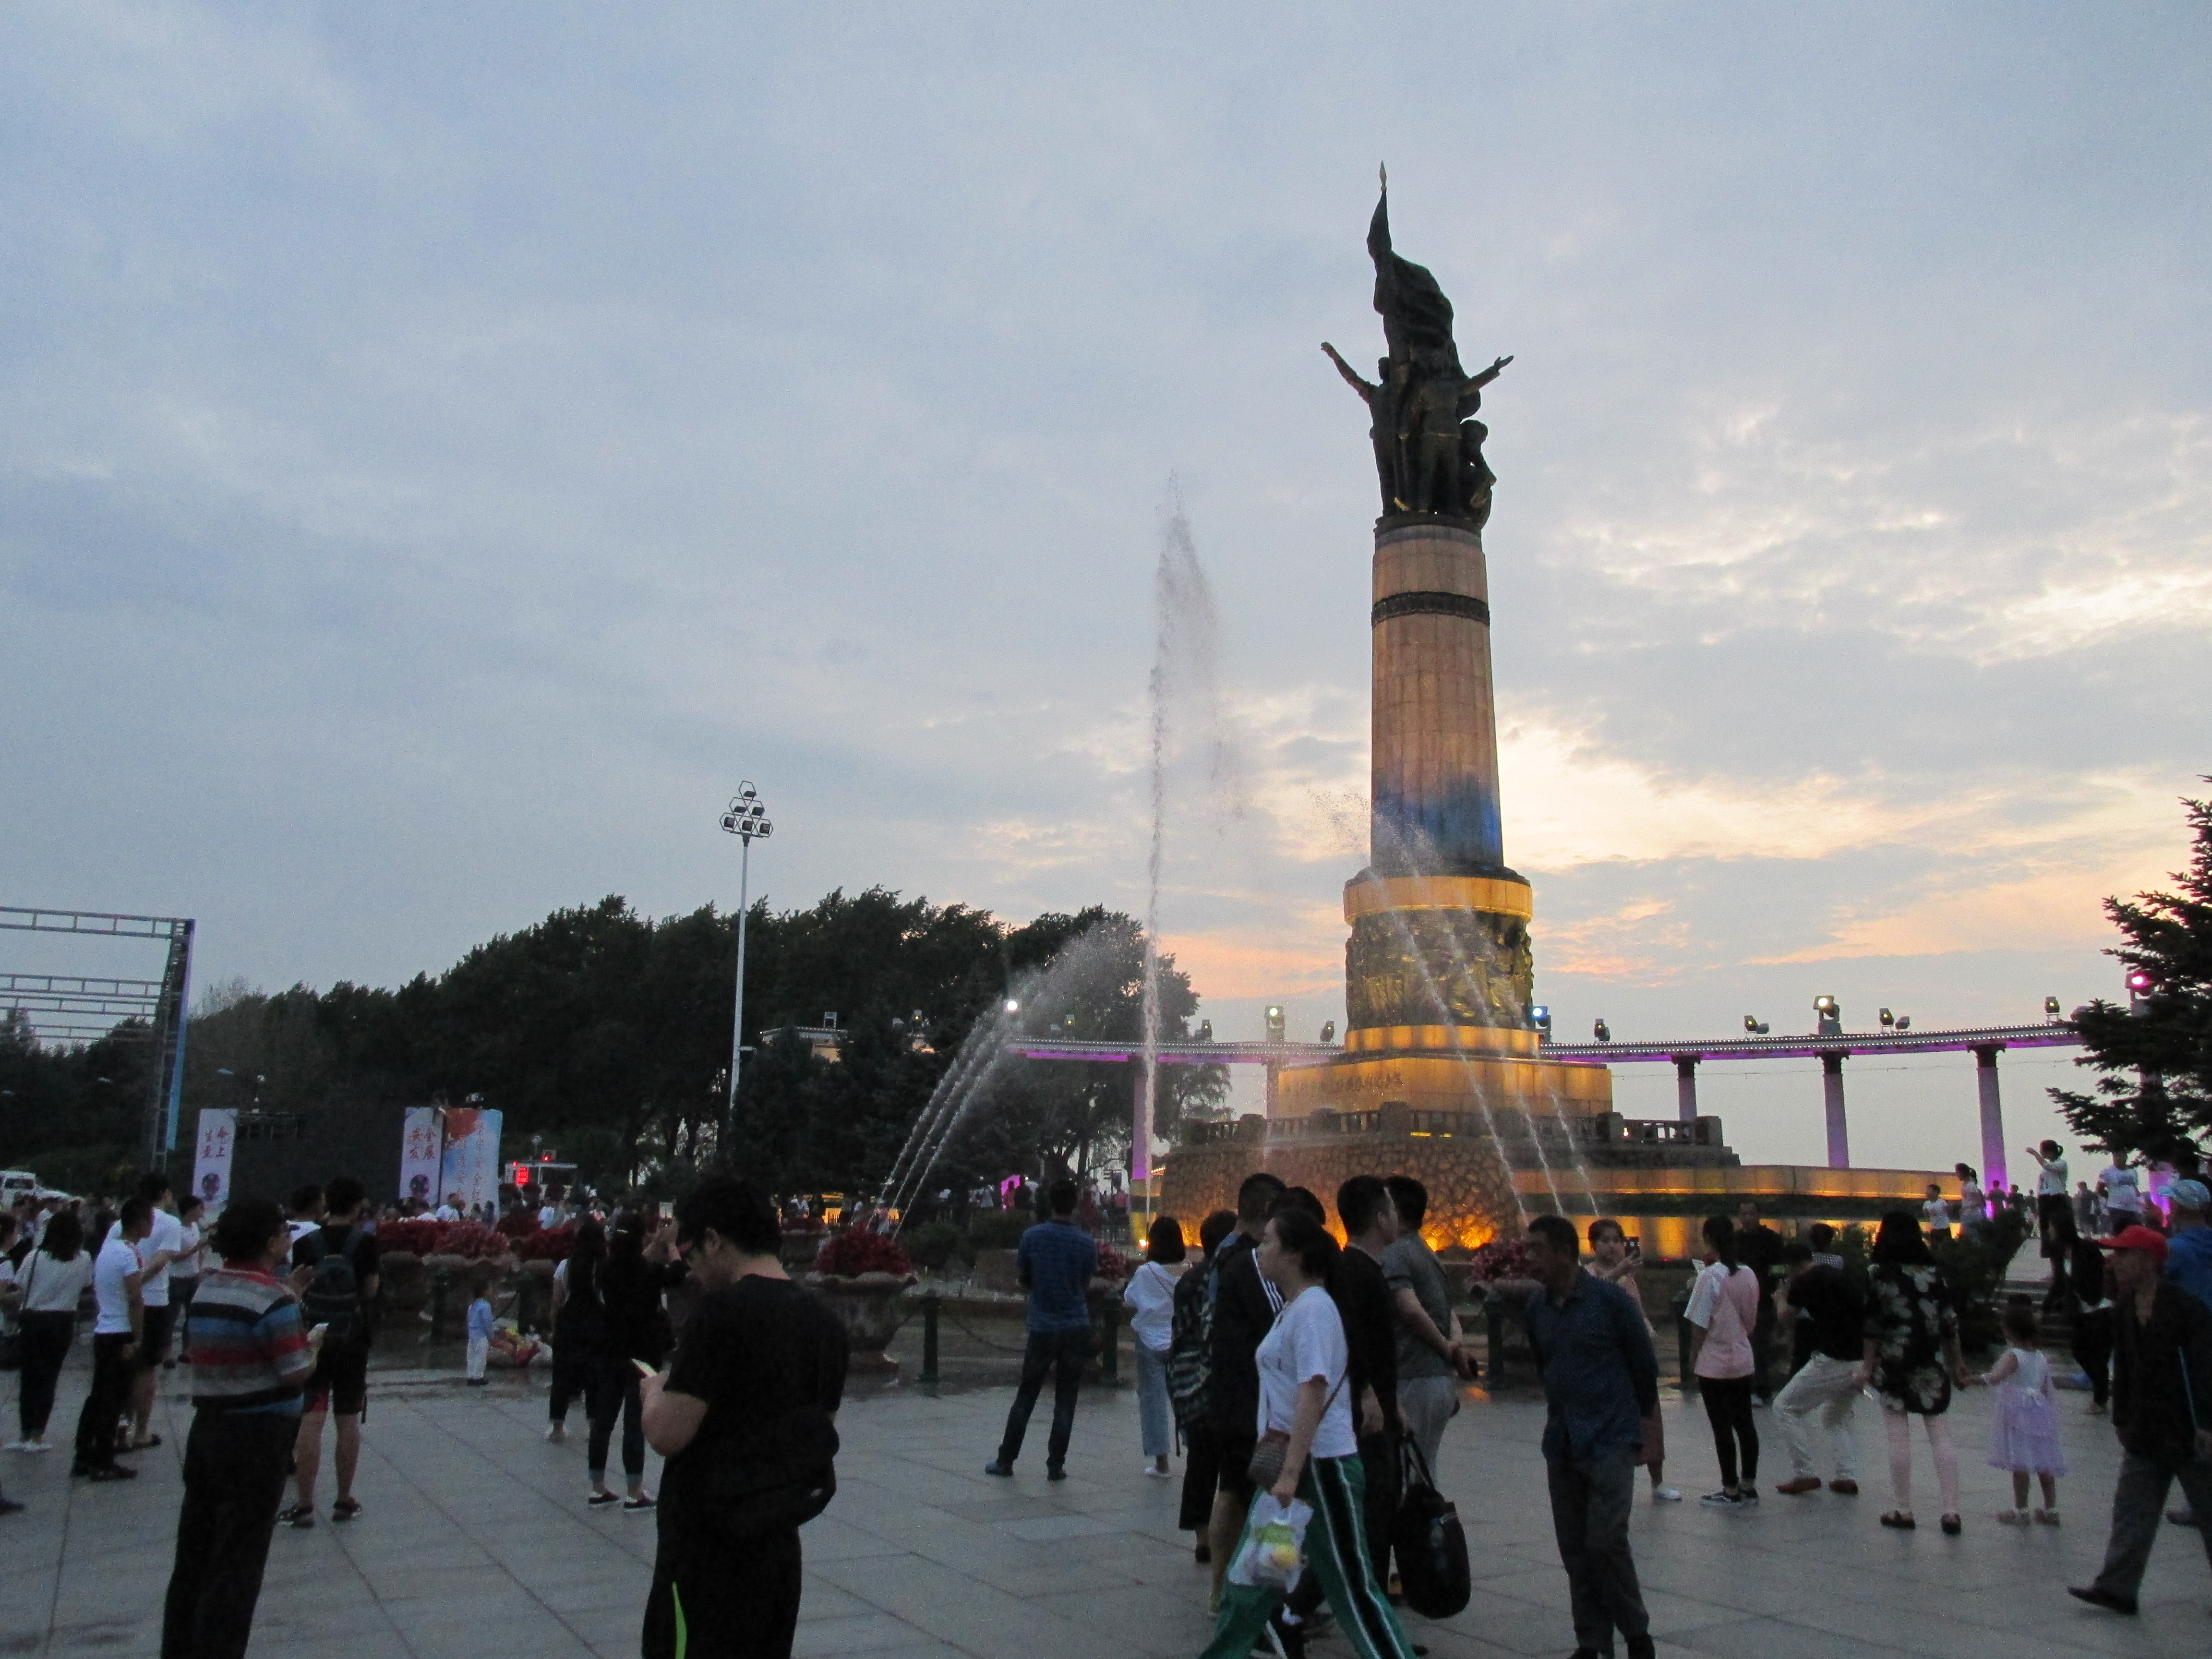
natural, landmark, sky, tourism, crowd, monument, public space, city, architecture, tourist attraction, tower, town square, tree, vacation, building, plaza, metropolis, travel, leisure, world, pedestrian, evening